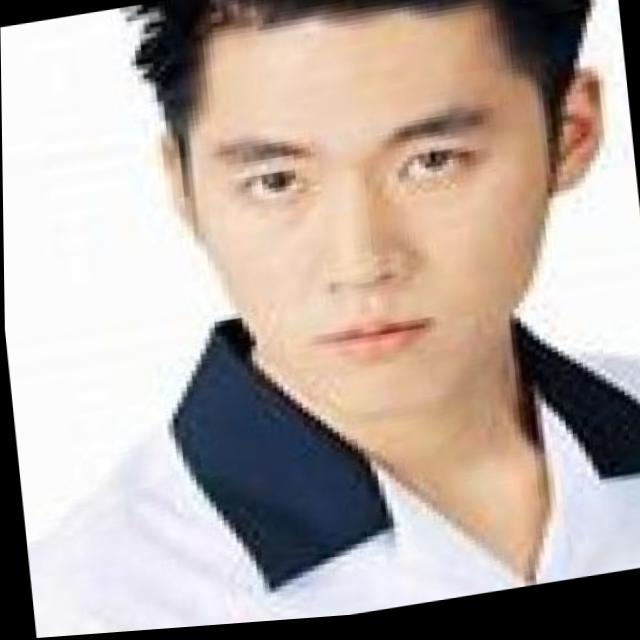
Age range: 21-44